Australian Open

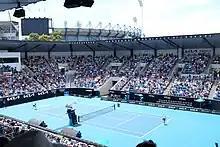
New Show Court Arena that opened in 2022

New South Wales and overseas authorities proposed becoming the new hosts of the tournament in 2008, though such a move never materialised. In any case, it was around this time the Melbourne Park precinct commenced upgrades which enhanced facilities for players and spectators. The precinct also aimed to provide more options of refreshments especially coffee to entertain the growing number of local and international visitors.